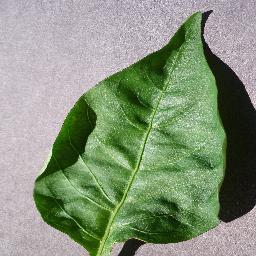
Label: Pepper,_bell___healthy